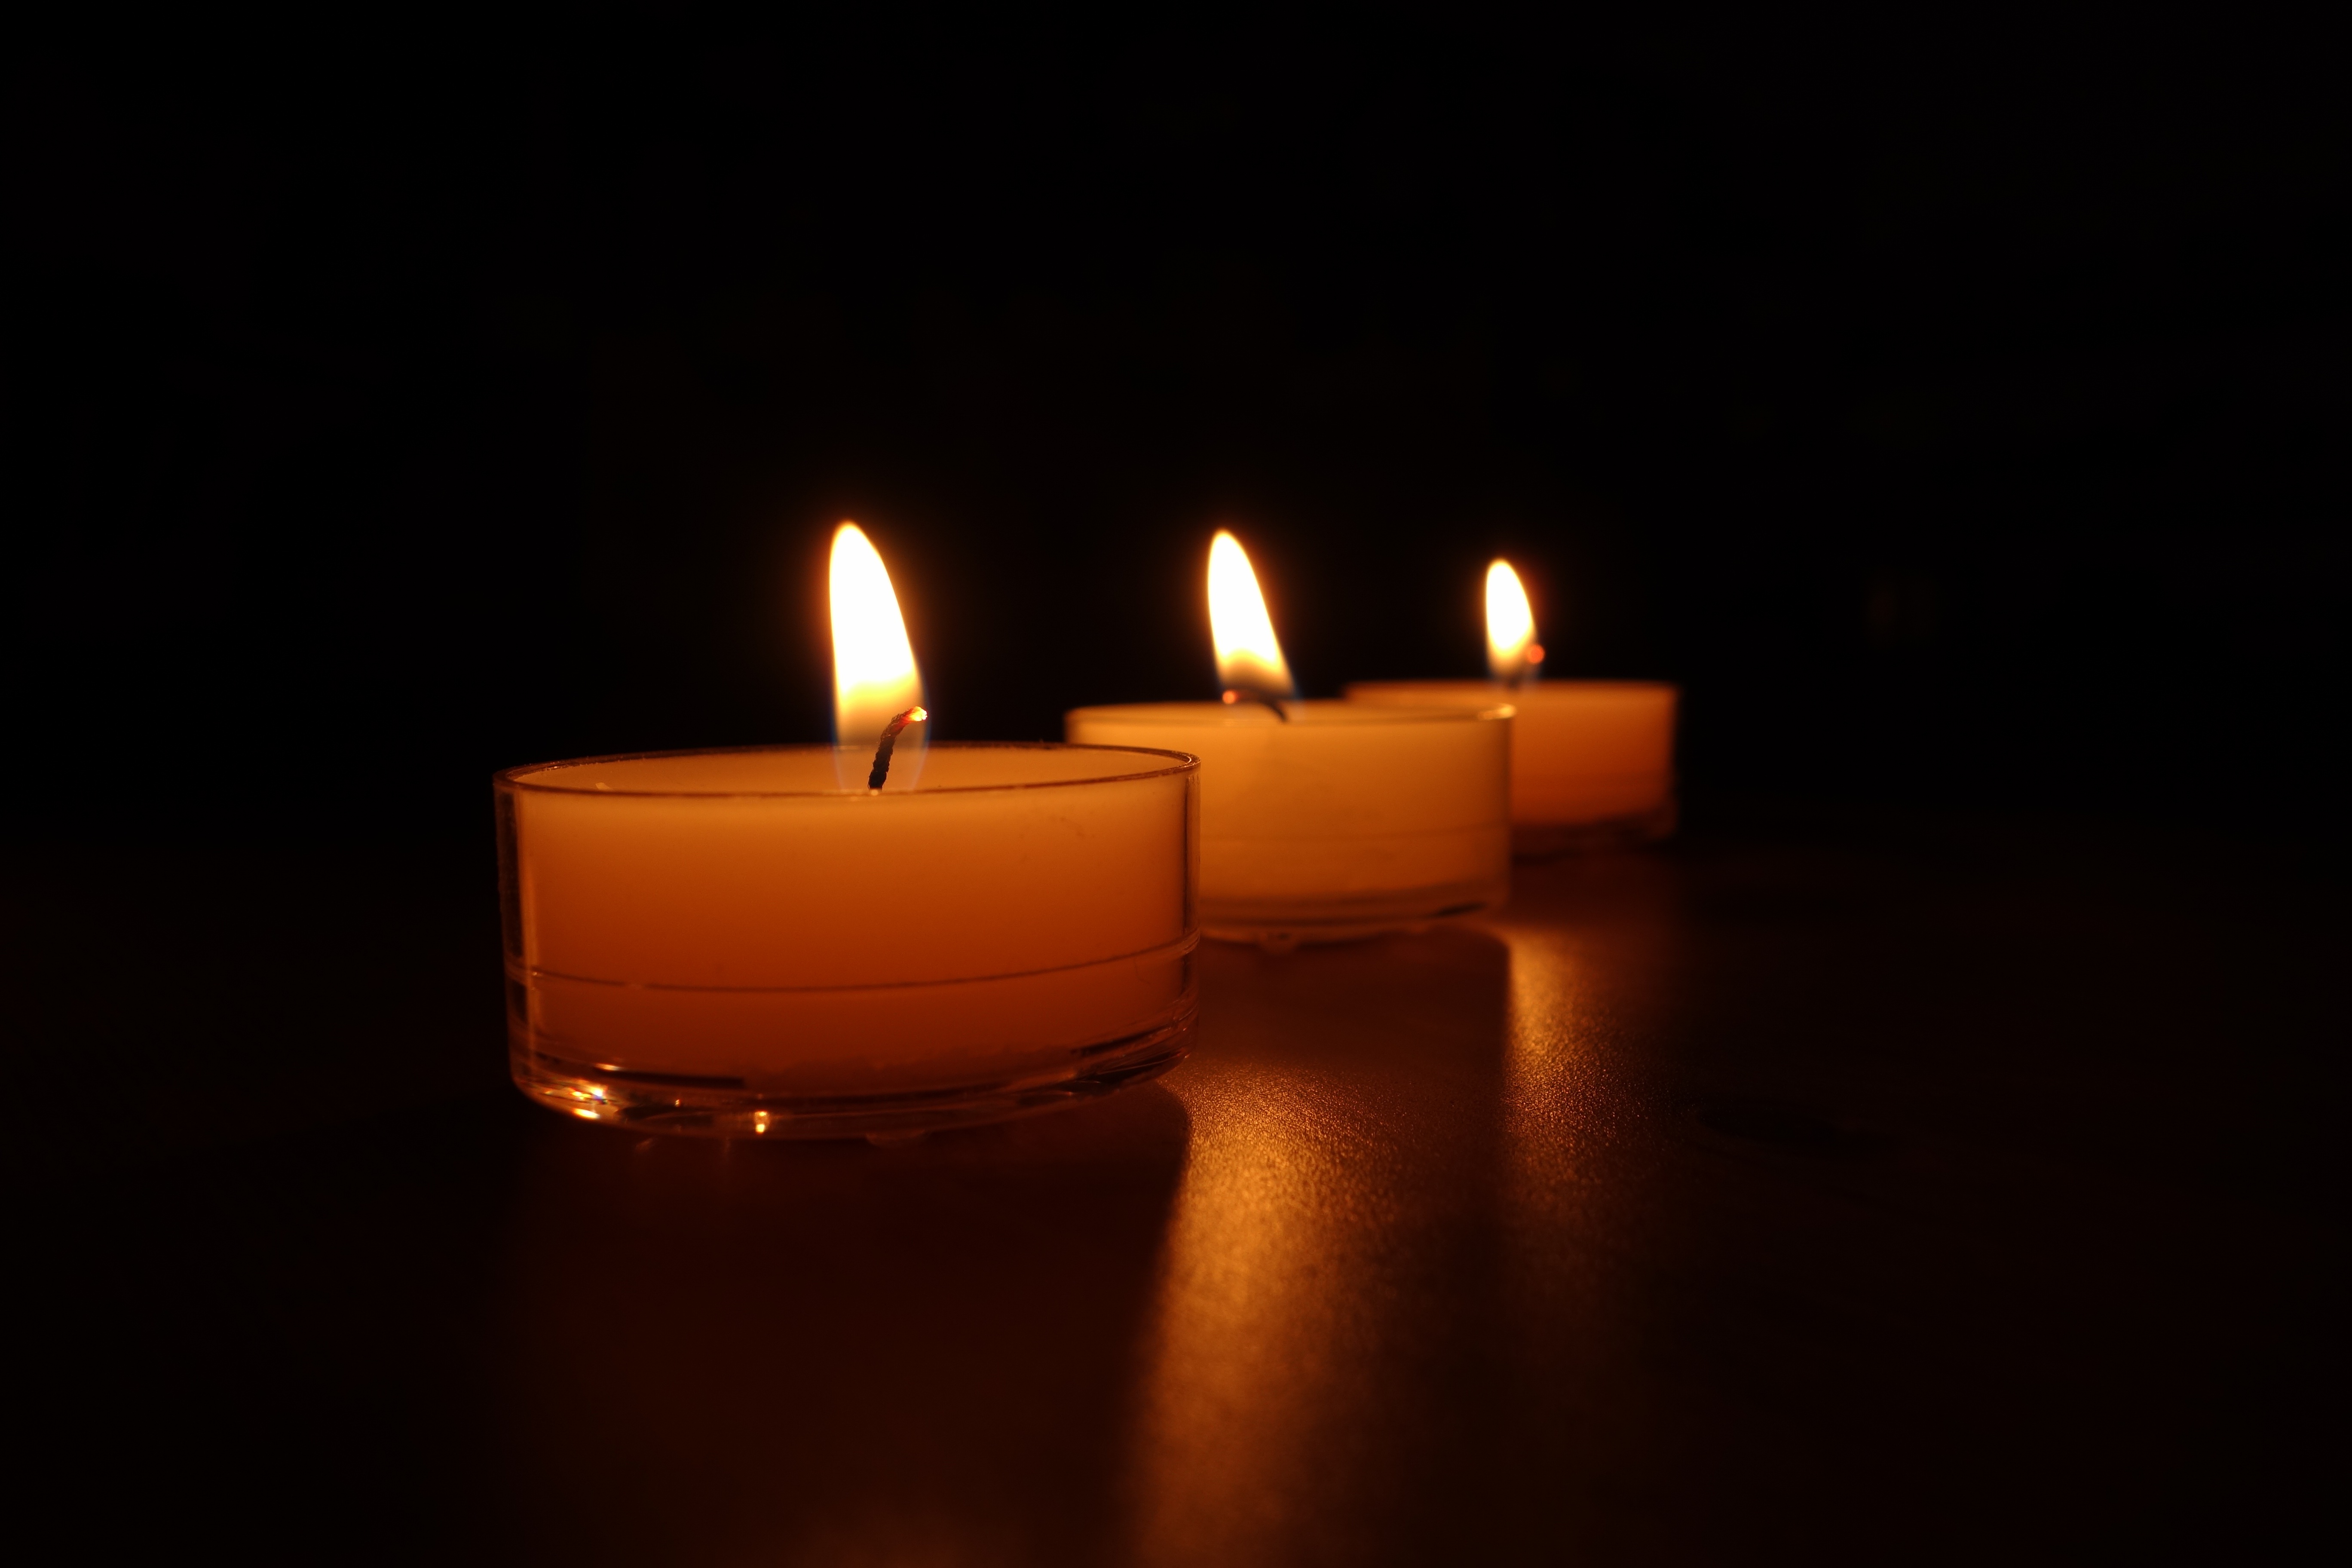
light, night, atmosphere, red, flame, romance, romantic, glow, darkness, yellow, candle, christmas, lighting, candlestick, burn, advent, lights, candles, hot, motif, wick, mood, candlelight, wax candle, mirroring, wax, tea lights, windlight